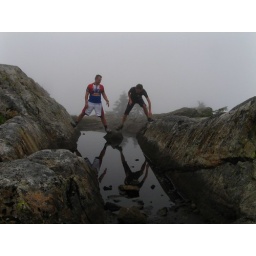
Lehel and I by mountain lake